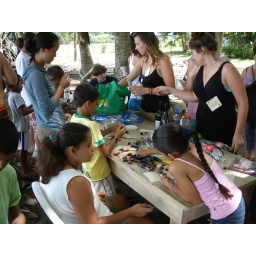
Instruments made of found objects like plastic bottles being done on a table by the beach.